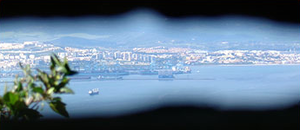
L'histoire militaire de Gibraltar pendant la Seconde Guerre mondiale illustre sa position de forteresse britannique comme c'est le cas depuis le début du XVIIIᵉ siècle. Le rocher fut un facteur vital dans la stratégie militaire britannique, à la fois comme pied sur le continent européen, et comme bastion de la puissance maritime britannique. Pendant la Seconde Guerre mondiale, Gibraltar eut un rôle essentiel tant sur le théâtre de l'Atlantique que sur le théâtre méditerranéen, contrôlant la quasi-totalité du trafic naval entre la mer Méditerranée et l'océan Atlantique.
L’opération Tracer était une opération militaire de la Seconde Guerre mondiale ultra secrète basée à Gibraltar, alors colonie britannique et base militaire. L'origine de cette opération venait du plan allemand pour envahir Gibraltar en 1940, connu sous le nom de code d’opération Félix. L’opération Tracer fut conçu par le contre-amiral John Henry Godfrey, le directeur de la Division du renseignement naval de l'Amirauté britannique. En 1941, il décida de créer un poste d'observation secret à Gibraltar qui resterait opérationnel même si Gibraltar tombait à l'ennemi. Depuis cette installation, les mouvements des navires ennemis seraient signalés au Royaume-Uni. Godfrey demanda l'aide de plusieurs consultants éminents pour mettre le plan sur pied. Le plan était si secret que Godfrey tenait des réunions avec ses conseillers dans sa résidence privée plutôt qu’à Whitehall. La décision fut prise de construire l'installation en utilisant le système de tunnel existant pour l’abri de Lord Airey, l'abri militaire souterrain juste au nord de la batterie de Lord Airey.